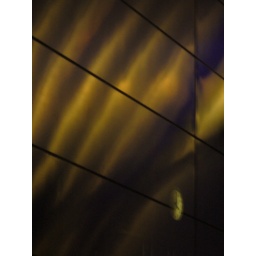
A reflection in a window at the Discovery Channel HQ building in Silver Spring, MD, USA.